Holyoke Building

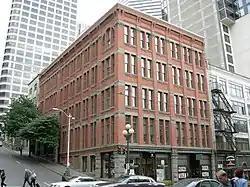
The Holyoke Building, September 2007

The Holyoke Building (or Holyoke Block) is a historic building located in downtown Seattle, Washington. It is a substantial five story brick structure with stone trimmings. Construction began at the corner of First Avenue and Spring Streets just before the Great Seattle fire of 1889. Completed in early 1890, it was among the first permanent buildings completed and ready for occupancy in downtown Seattle following the fire. Today the Holyoke Building is one of the very few such buildings still standing in Seattle outside of the Pioneer Square district and is a historic remnant of the northward expansion of Seattle's business district between the time of the great fire and the Yukon Gold Rush in 1897.